Dataclysm

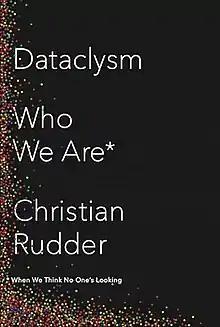
First edition (publ. Crown Publishing)

Dataclysm: Who We Are (When We Think No One's Looking) is a book by OkCupid founder Christian Rudder that discusses how the vast trove of aggregated online data about individuals helps explain everything from political beliefs to speech patterns. Much of the book details his findings after mining his own dataset in OkCupid.